Arsenal tube station

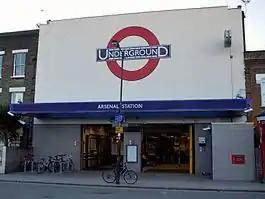
Station entrance

Arsenal is a London Underground station located in Highbury, London. It is on the Piccadilly line, between Holloway Road and Finsbury Park stations, in Travelcard Zone 2. Originally known as Gillespie Road, it was renamed in 1932 after Arsenal Football Club, who at the time played at the nearby Highbury Stadium. It is the only tube station named directly after a football club. Although Highbury Stadium closed in 2006, the station retains its name and is still used by spectators attending matches at Arsenal's nearby Emirates Stadium.